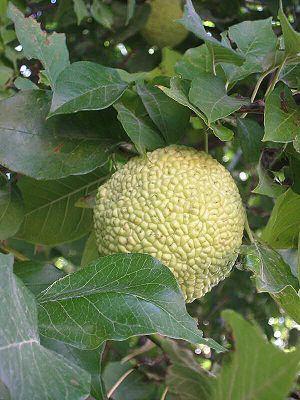
Oranger des Osages (Maclura Pomifera)
L'Oranger des Osages est un arbre originaire d'Amérique du Nord appartenant à la famille des Moraceae et qui, malgré son nom commun en français, n'a rien d'un agrume si ce n'est un fruit ressemblant à une orange verte.